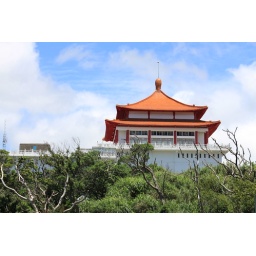
A building in Chinese Culture University, yellow roof with blue sky and white coud